Macchi M.17

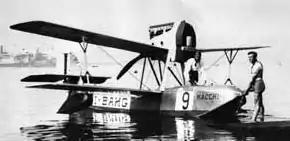
The M.17 (I-BAHG) that took third place in the 1922 Schneider Trophy race.

The Macchi M.17 was an Italian racing flying boat built by Macchi for the 1922 Schneider Trophy race.